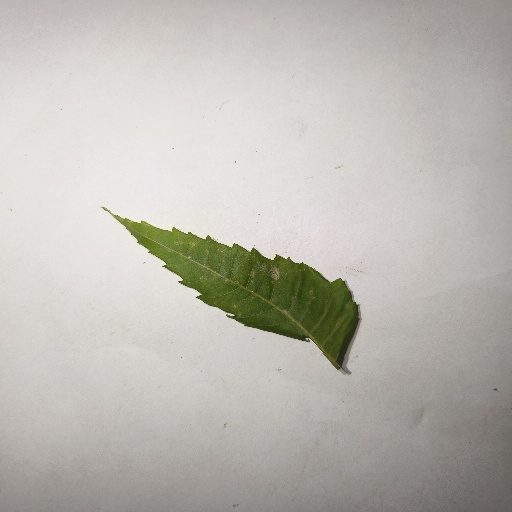
Species: Neem
Leaf condition: Healthy Leaf